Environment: real
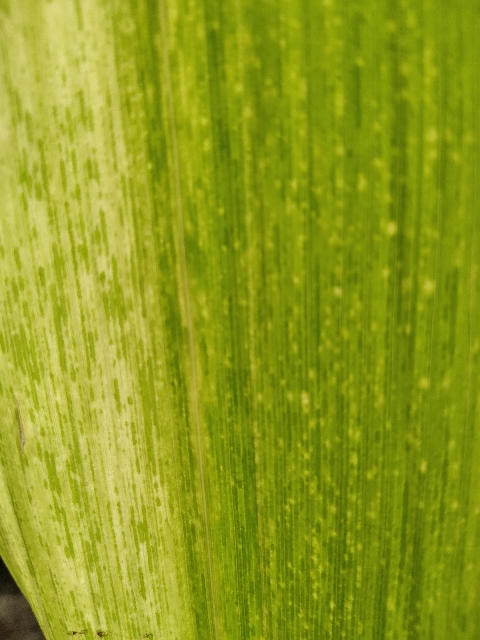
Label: lethal_necrosis